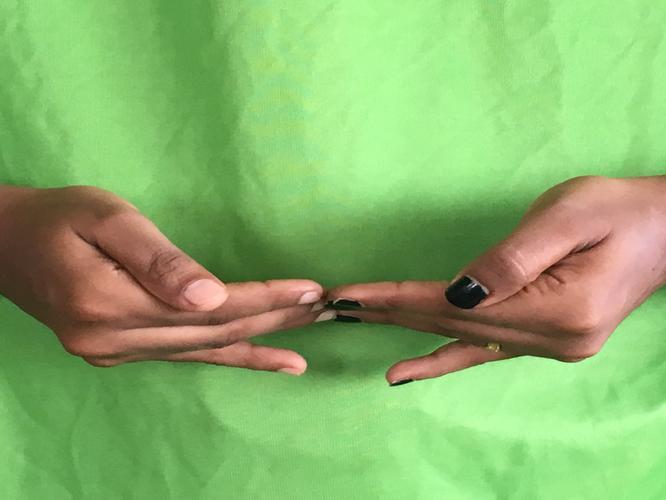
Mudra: Khatva
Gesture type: double_hand